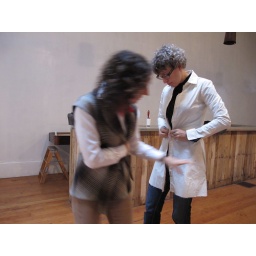
Hypothetical shirt dress in muslin